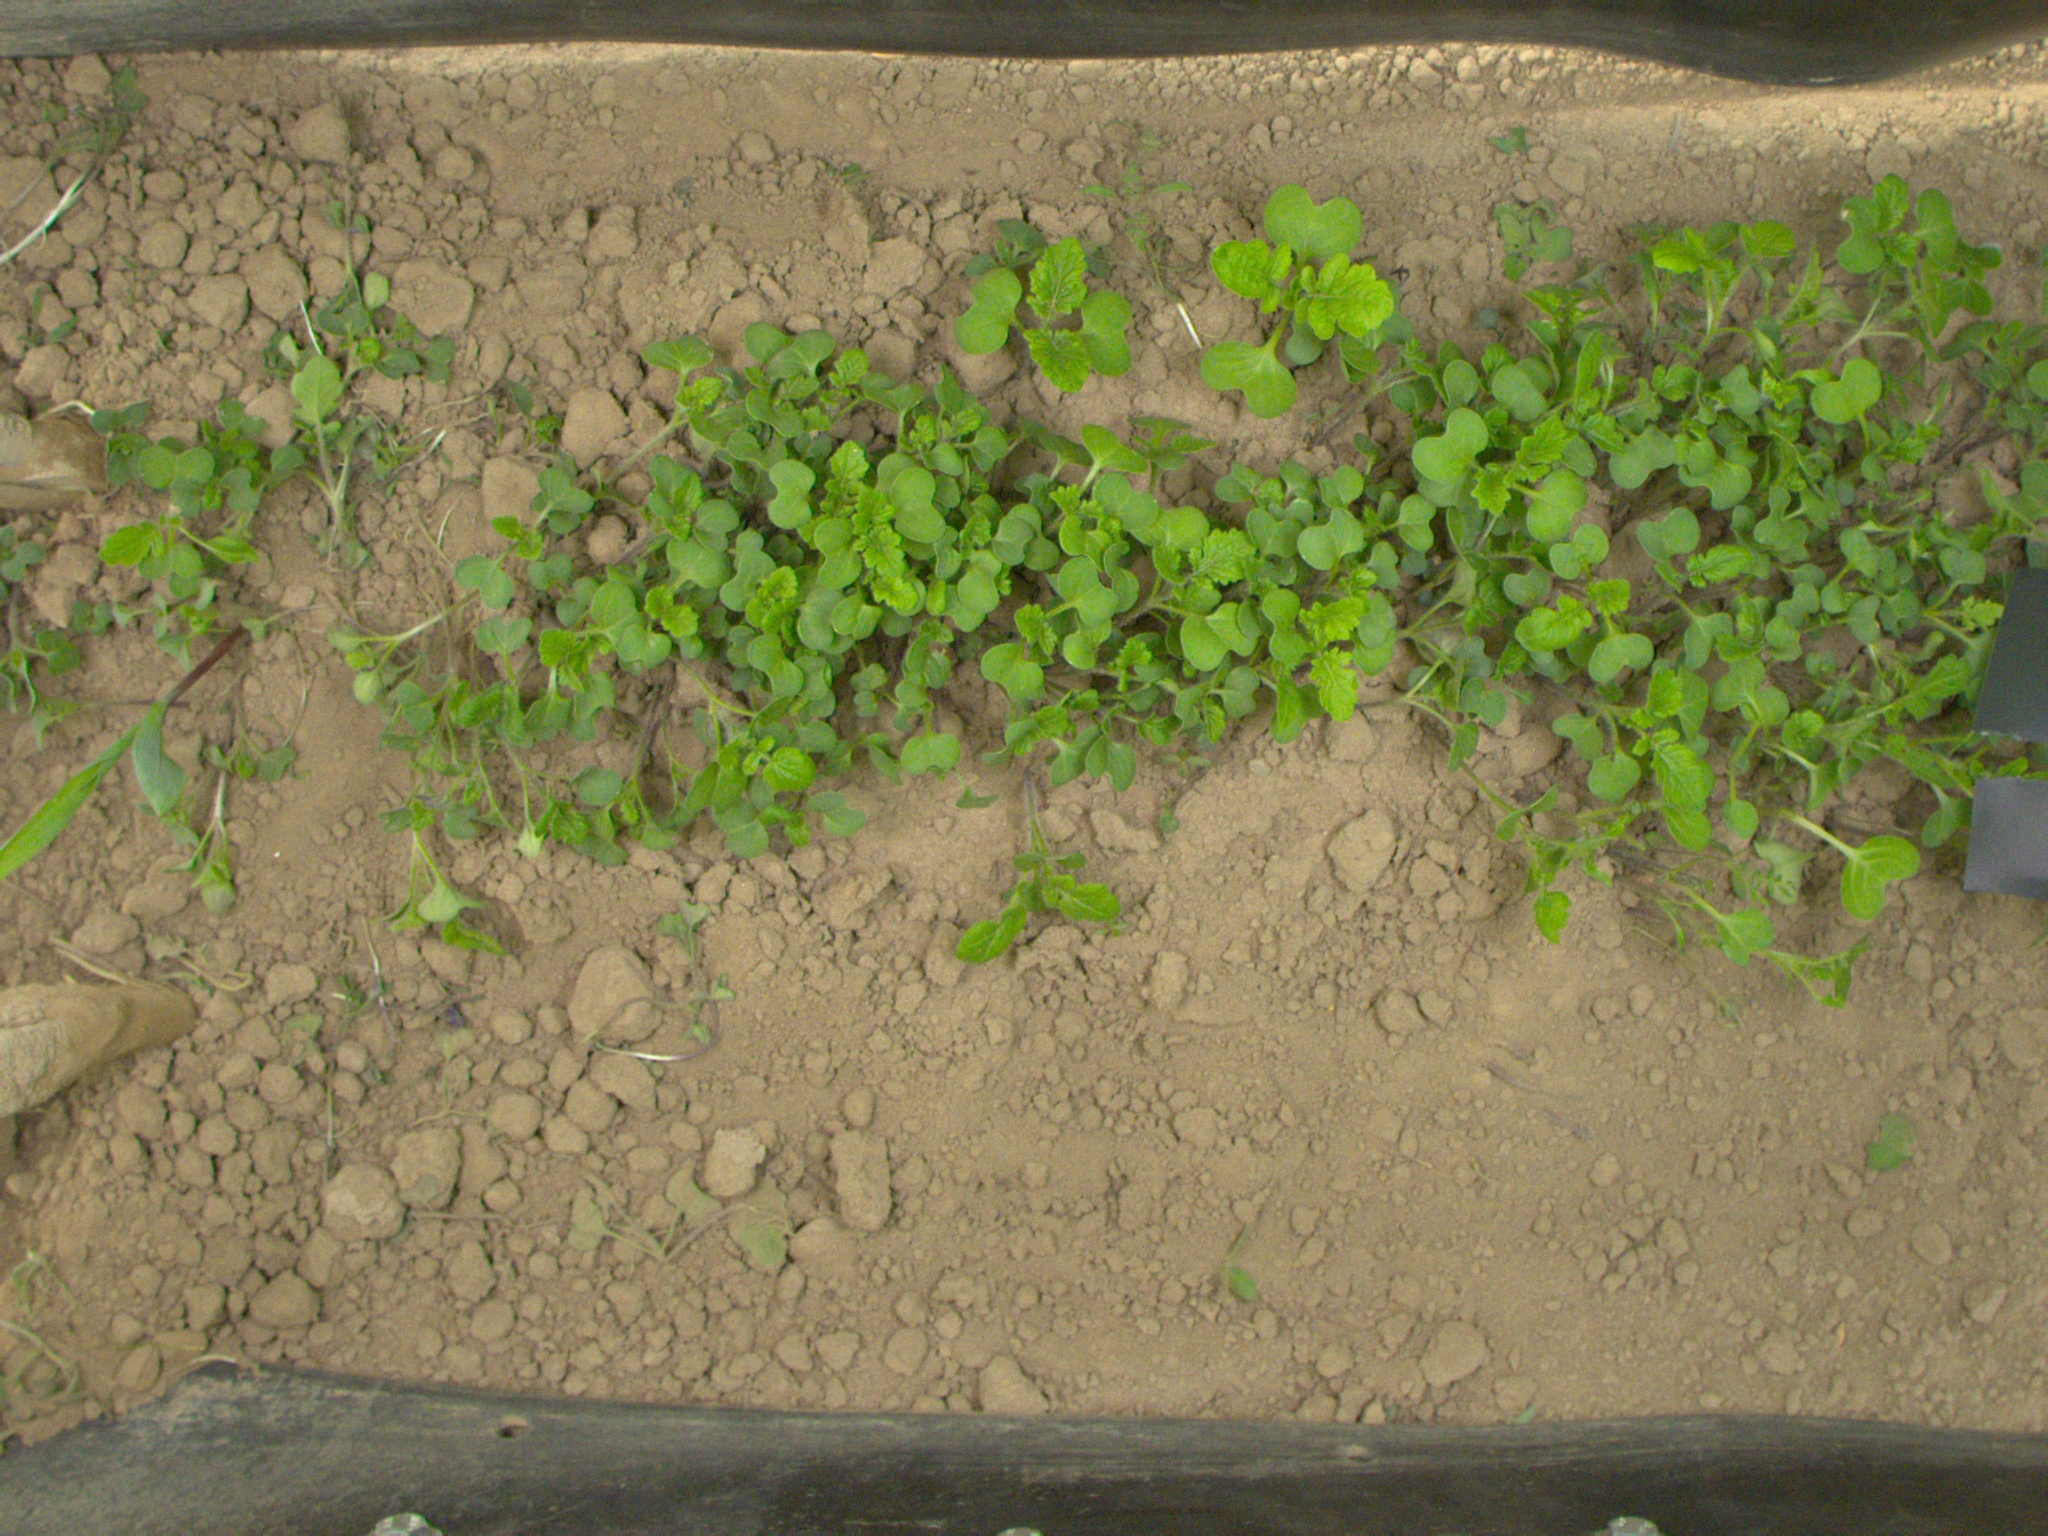
Crop: maize
Objects: maize, stem_maize